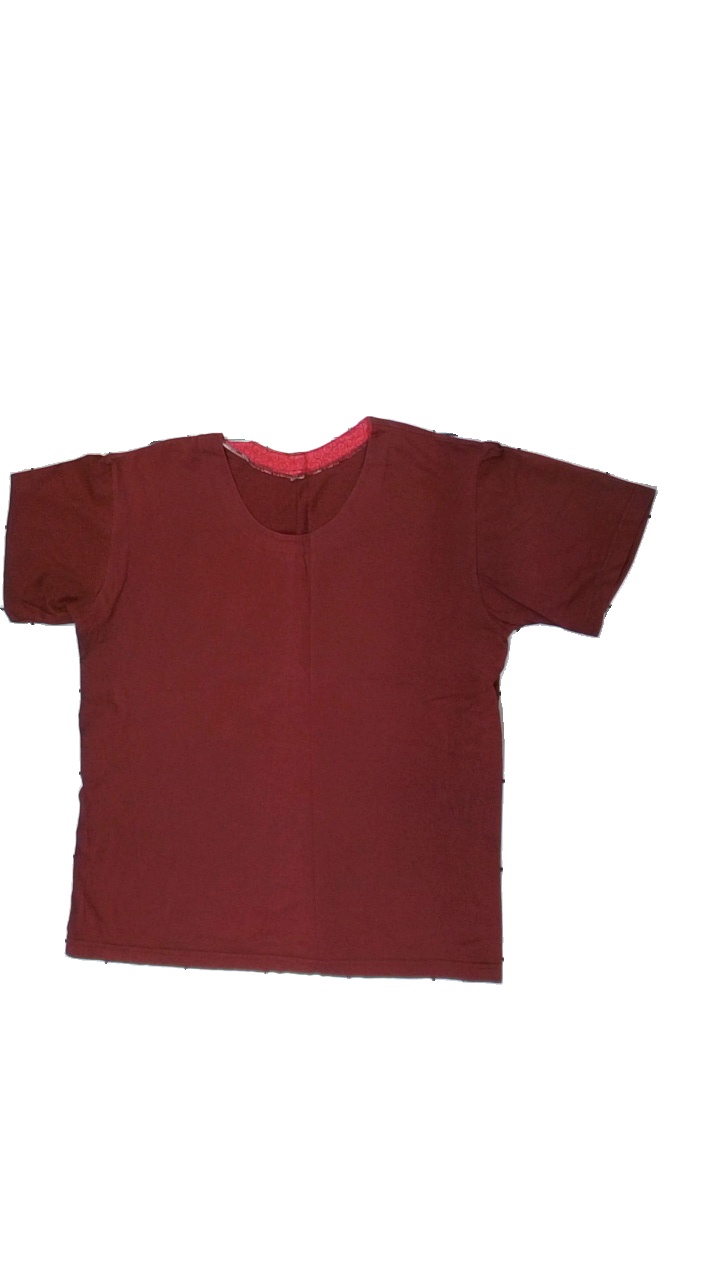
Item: T-shirt (Ladies)
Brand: Missing
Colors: Red
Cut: Regular, V-collar
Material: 100% cotton
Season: All
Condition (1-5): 3
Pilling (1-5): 3
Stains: Minor
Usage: Recycle
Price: <50